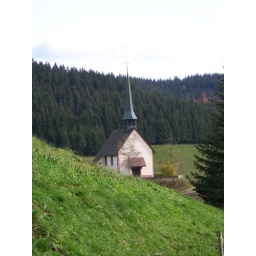
Back in the valley, but my car is behind this mountain ...